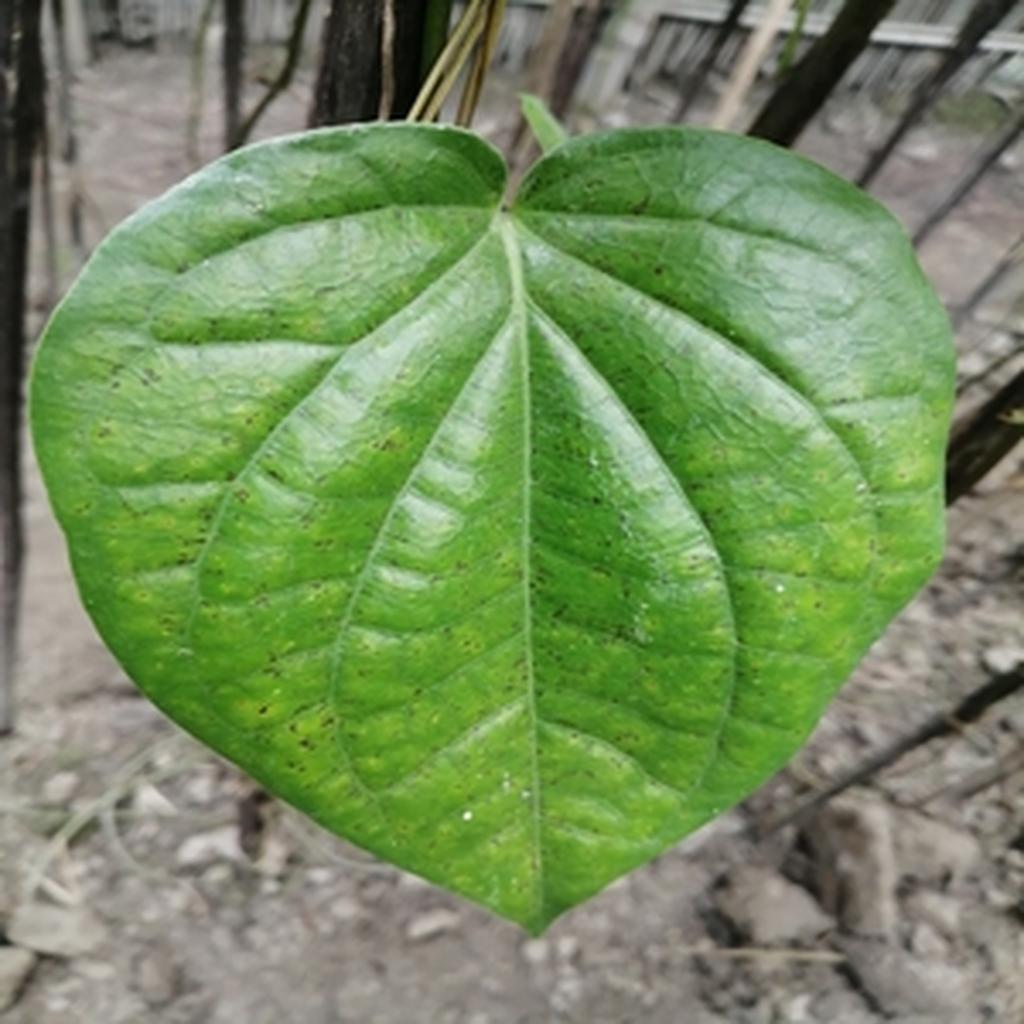
Label: Leaf_Spot